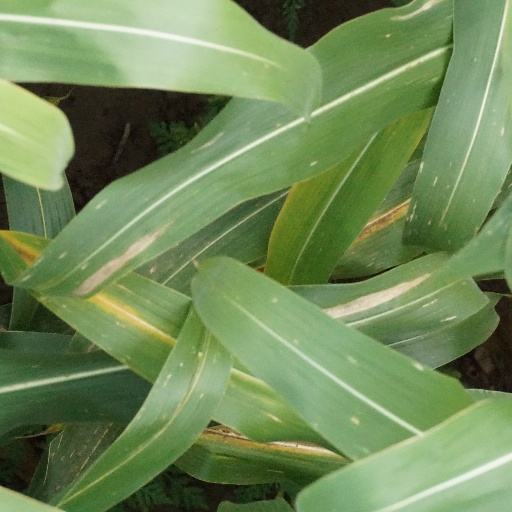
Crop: maize; corn